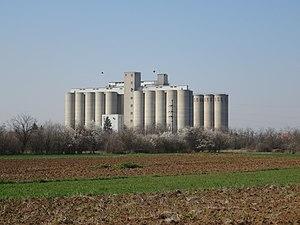
Ratari est un village de Serbie situé dans la municipalité d’Obrenovac et sur le territoire de la Ville de Belgrade. Au recensement de 2011, il comptait 588 habitants.